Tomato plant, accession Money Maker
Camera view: tilt-top (135 deg); turntable rotation: 90 degrees
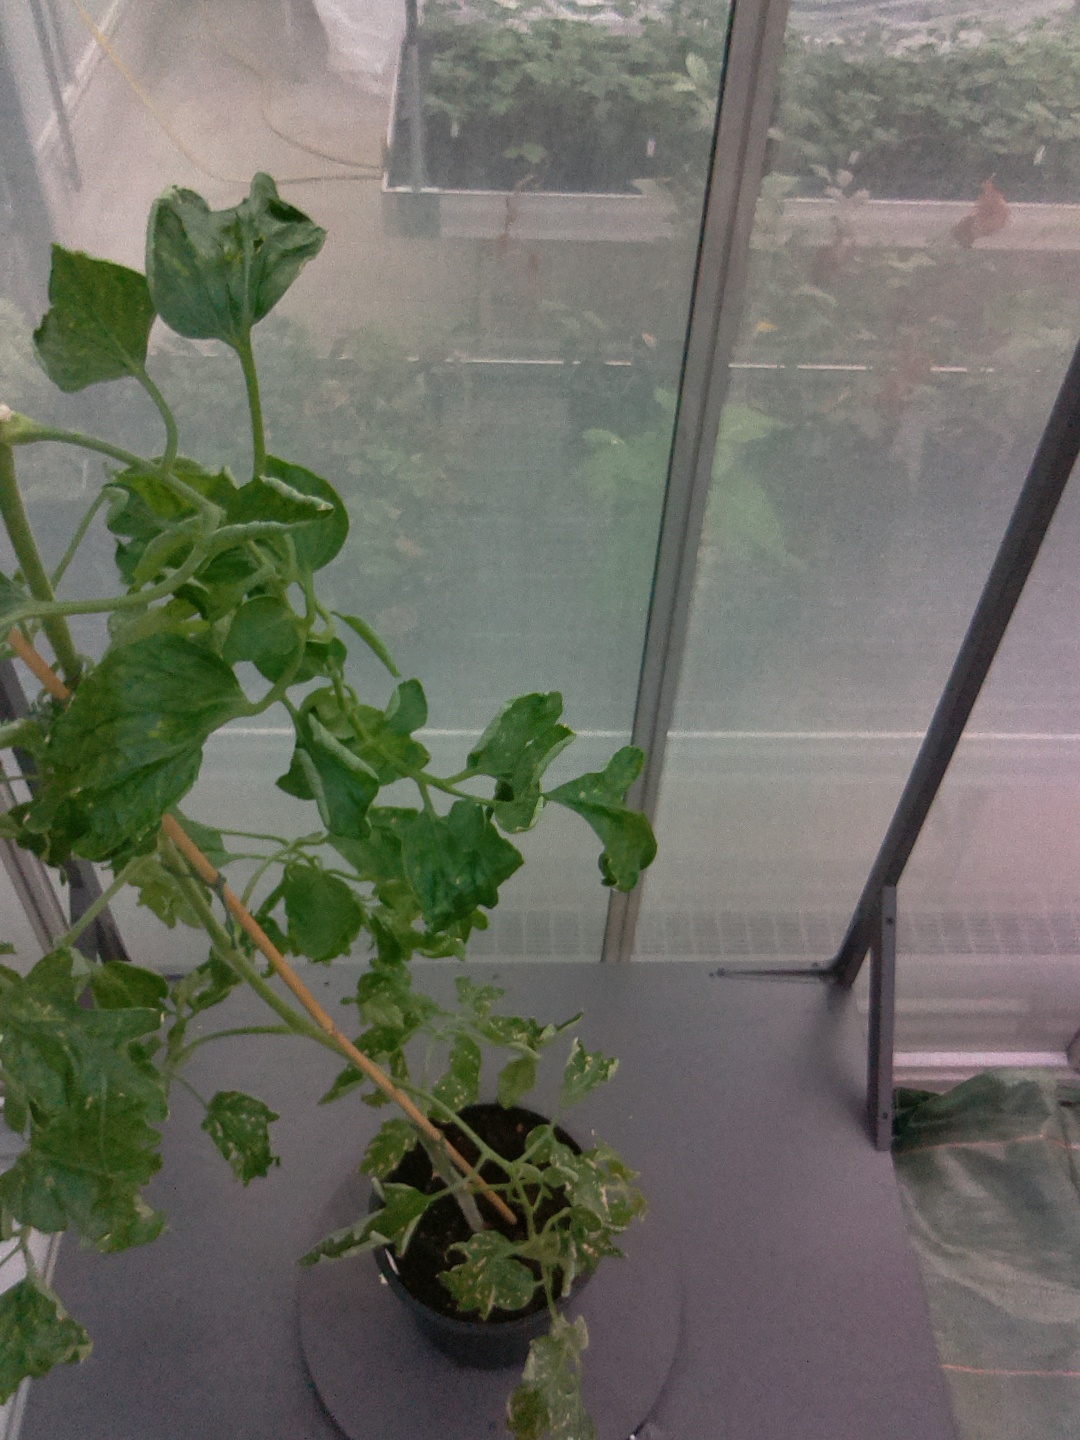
BBCH growth stage 52: 2 inflorescences visible